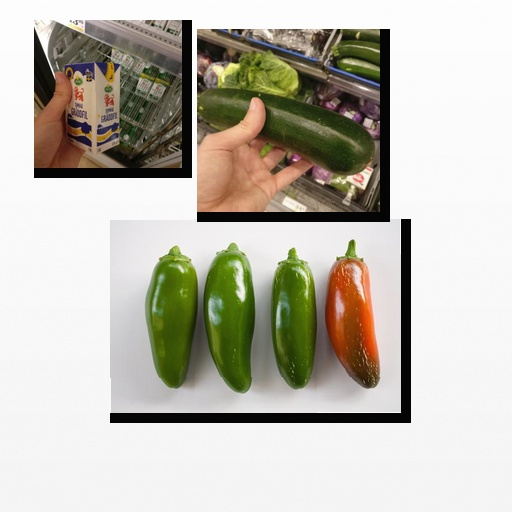
Food items: sour_cream, zucchini, jalapeno